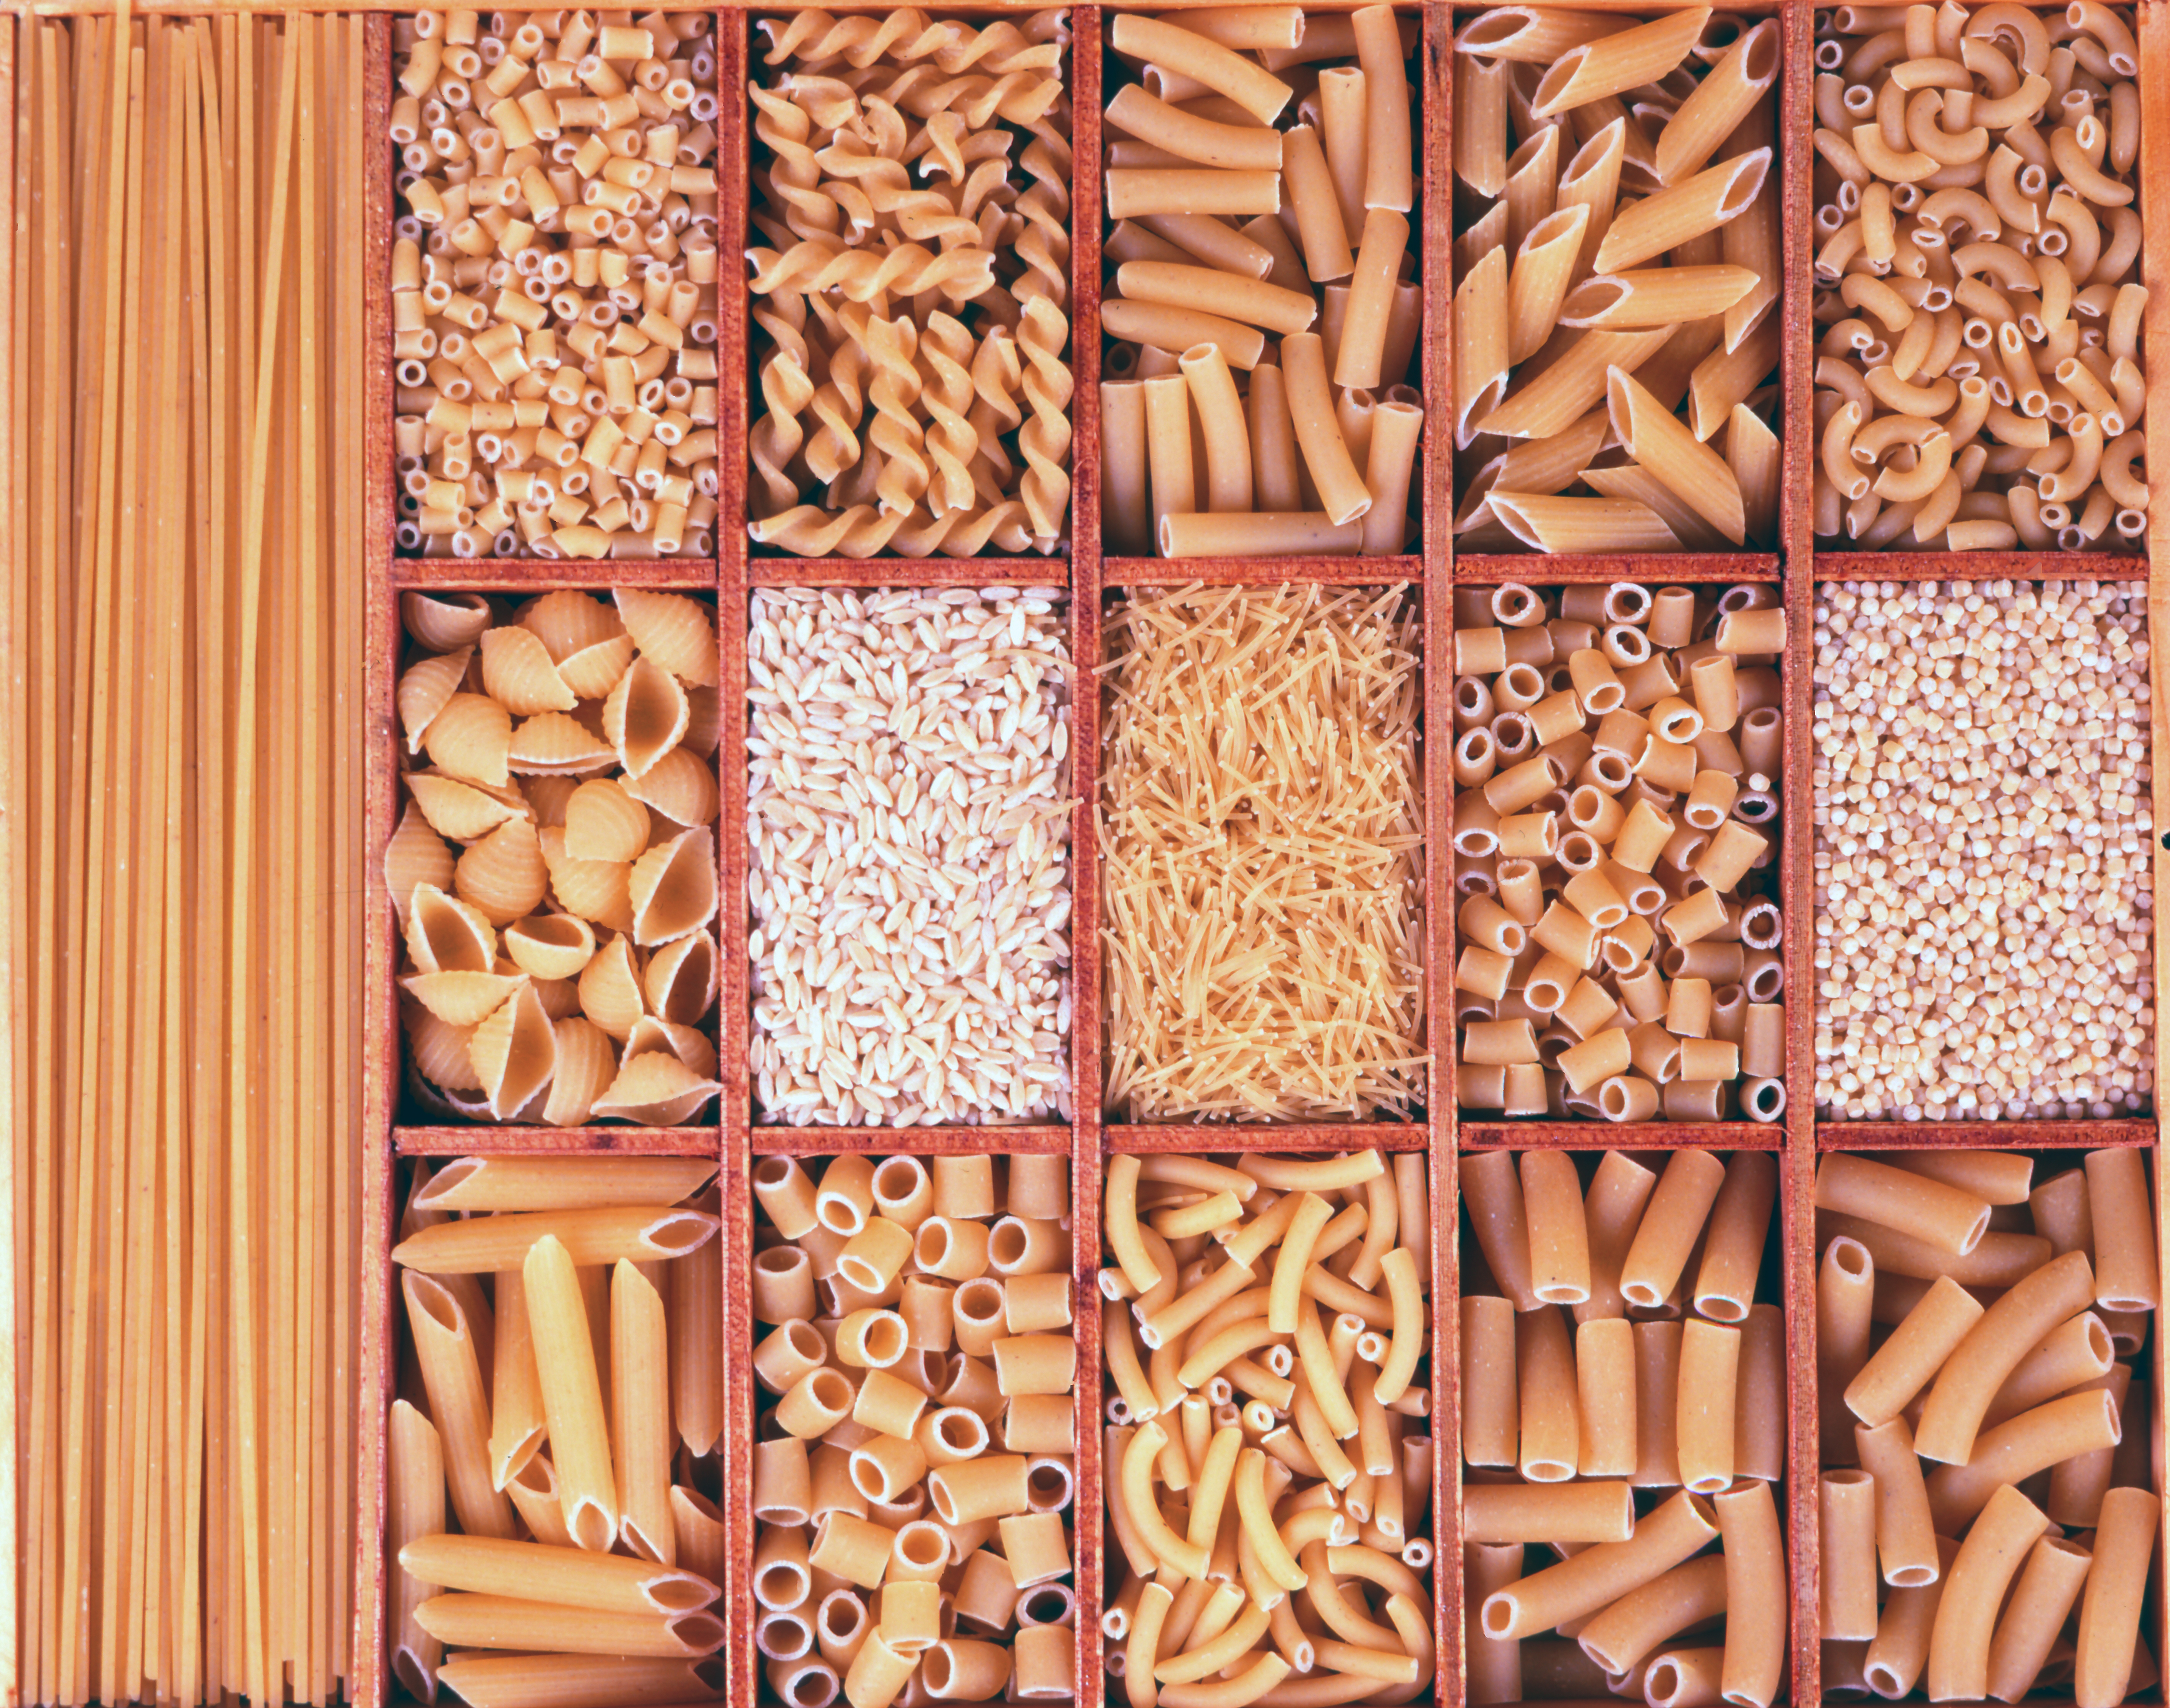
food, egg, nutrition, wood, whole grain, commodity, grain, grass family, mixture, cereal